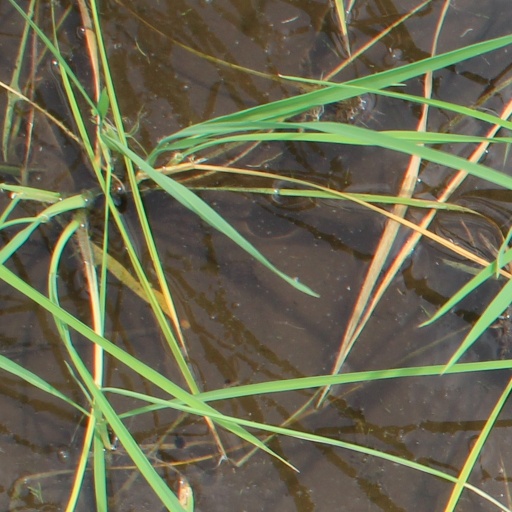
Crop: rice